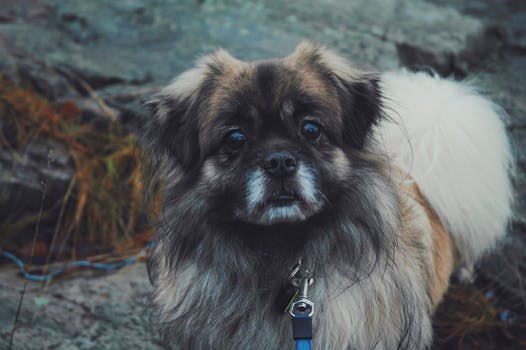
Label: No Watermark